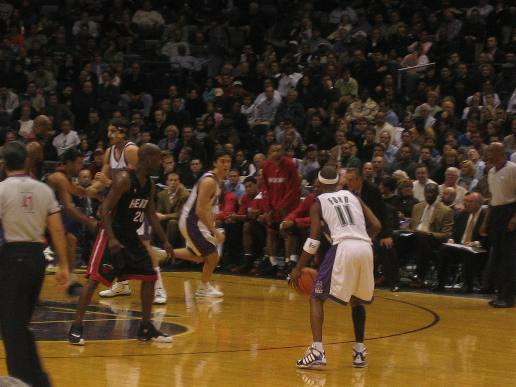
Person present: Yes